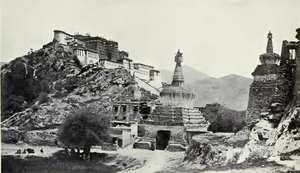
La dynastie Qing en Asie centrale est l’extension du territoire de la dynastie Qing en Asie intérieure aux XVIIᵉ et XVIIIᵉ siècles de notre ère, en Mongolie intérieure et extérieure, en Mandchourie, au Tibet, au Qinghai et au Xinjiang. Les guerres ayant permis l'annexion de ces régions ont principalement été menées contre la dynastie Yuan du Nord et le Khanat dzoungar. Avant même la fin de la conquête de la Chine proprement dite, les Mandchous avaient déjà pris le contrôle de la Mandchourie et de la Mongolie intérieure, cette dernière étant auparavant contrôlée par les Mongols dirigés par Ligden Khan. Après la répression de la Rébellion des trois feudataires et de la conquête de Taïwan, ainsi que la fin des conflits frontaliers sino-russes, la guerre Dzoungar-Qing éclate. Ce conflit s’achève par la conquête par les Qing de la Mongolie extérieure, du Tibet, du Qinghai et du Xinjiang. Tous ces territoires sont intégrés à l'empire Qing et des garnissons militaires y sont installées par le pouvoir central. Cependant, ils sont gouvernés via différents types de structures administratives et conservent également bon nombre de leurs institutions d'avant la conquête.
La porte ouest de Lhassa, en tibétain Pargo Kaling et en anglais Western Gate, est un chörten monumental dont la base, en forme d'arche, servait de porte d'entrée, depuis l'ouest, à la ville de Lhassa, entre la colline de Marpori et celle de Chagpori. Ce chörten est en fait l'élément central d'un ensemble de trois chörtens en ligne, les deux autres, qui sont de moindre taille, étant perchés respectivement là où commencent l'une et l'autre colline.
L'expédition militaire britannique au Tibet de 1903-1904 est une invasion du Tibet par un contingent de l'Armée des Indes britanniques, dont la mission était d'établir des relations diplomatiques et commerciales entre le Raj britannique et le Tibet, et de devancer des supposées actions russes.